William Henry Fitzjohn

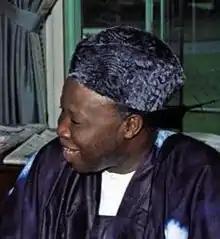

William Henry Fitzjohn (5 November 1915 – 20 December 1989) was a Sierra Leonean churchman, educator and diplomat.